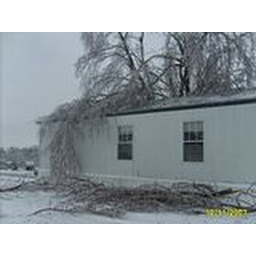
The tree limb draping over the house is still there. It's barely attached to the tree.